Nakano Broadway

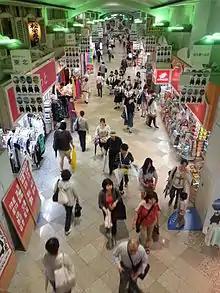
Interior of Nakano Broadway

Nakano Broadway was developed in the context of the Japanese economic miracle, wherein as Japan rebuilt in the aftermath of the Second World War, multiple megastructures were constructed. Among these were Nakano Broadway and nearby Nakano Sun Plaza, which were designed to be self-contained living and entertainment complexes. The mall opened in 1966 as a shopping and apartment complex housing shops, restaurants, apartments, and a rooftop terrace with a swimming pool and garden. While not a metabolist building, Nakano Broadway is noted as being influenced by metabolist architecture.